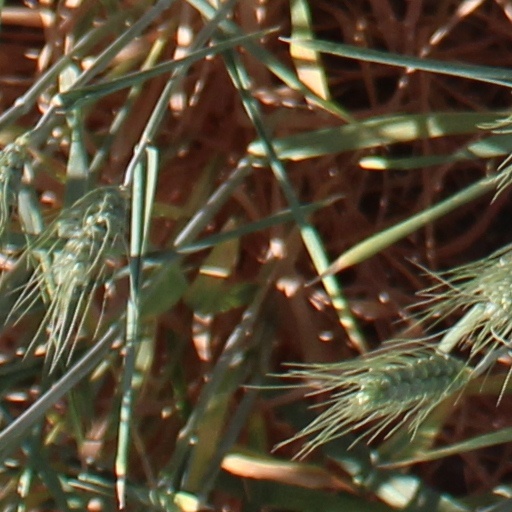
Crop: wheat